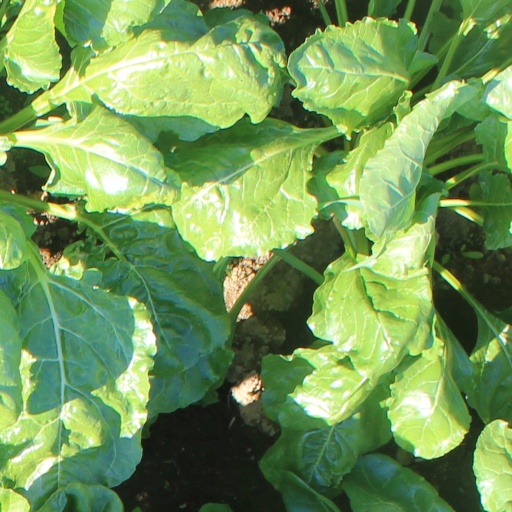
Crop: sugar beet